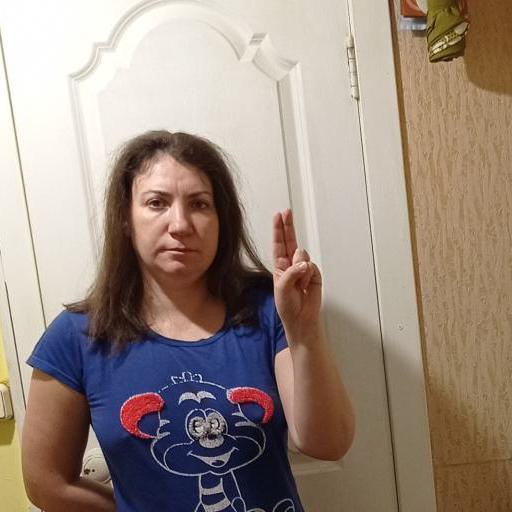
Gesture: two_up